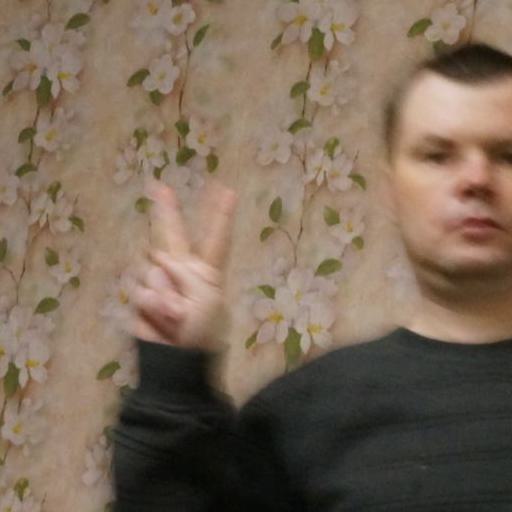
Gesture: peace